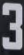
Number: 3